The Miz

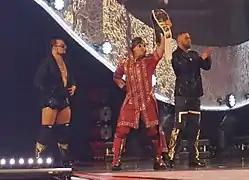
Miz (center) with The Miztourage (Bo Dallas (left) and Curtis Axel (right)) as Intercontinental Champion at WrestleMania 34

On the December 6 episode of "SmackDown Live", the Miz successfully defended the title against Dean Ambrose after interference from Maryse and distraction from James Ellsworth. Two weeks later on "SmackDown Live", the Miz successfully defended the championship against Apollo Crews. After the match, the Miz was interviewed by Renee Young, where the Miz sarcastically responded by revealing Young and Ambrose's real life relationship, prompting her to slap the Miz. On the January 3, 2017 episode of "SmackDown Live", the Miz lost the Intercontinental Championship to Ambrose despite interference from Maryse. On January 29, the Miz entered the 2017 Royal Rumble match at number 15 and lasted 32 minutes until he was eliminated by the Undertaker.